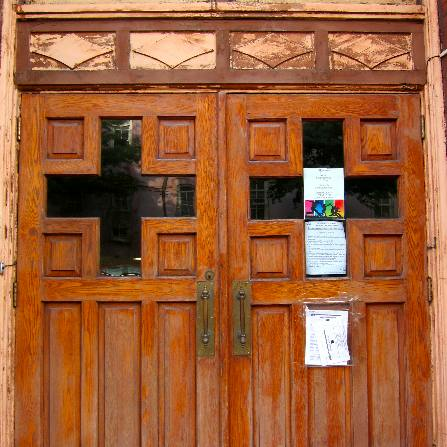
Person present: No